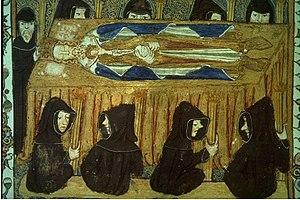
Le nom de Juste est le nom habituellement donné à une famille de sculpteurs italiens.